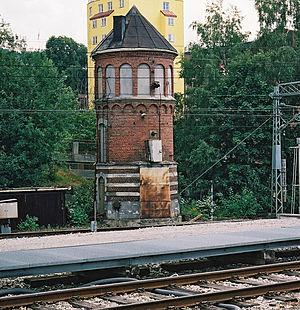
La gare de Lillehammer est une station ferroviaire norvégienne de la ligne de Dovre. Elle se situe dans le centre de Lillehammer. La gare fut agrandie pour les Jeux olympiques d'hiver de 1994.